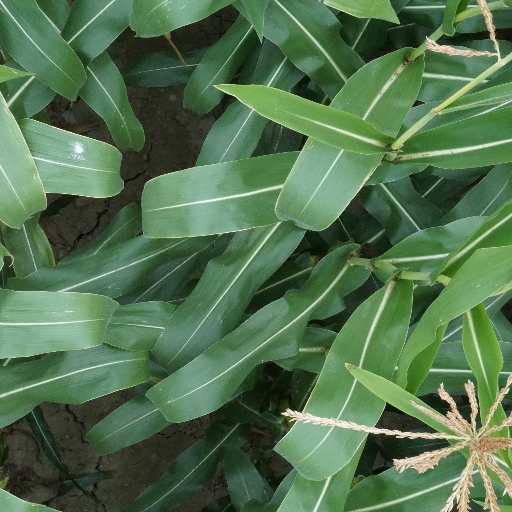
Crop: maize; corn